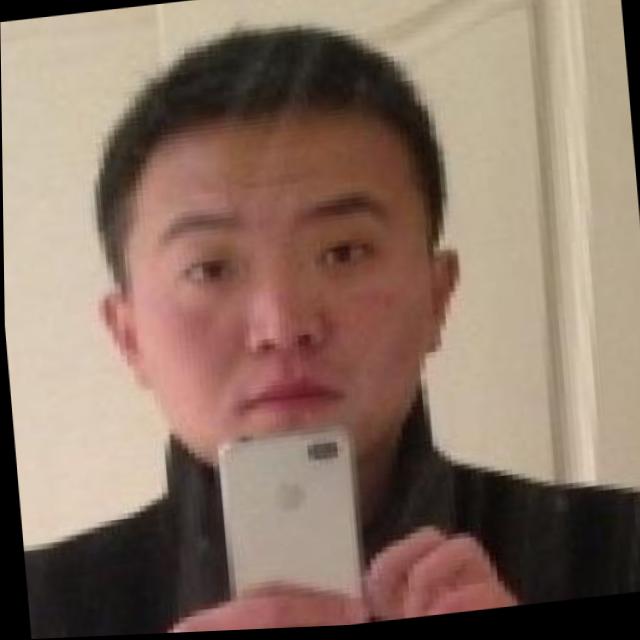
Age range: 21-44